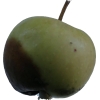
Label: Apple 12